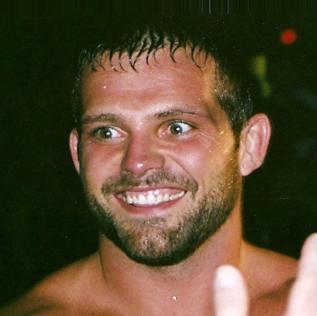
Age: 30